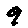
Label: 9